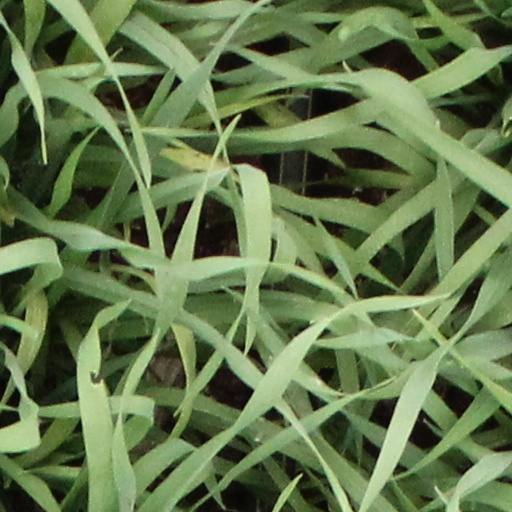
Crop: wheat